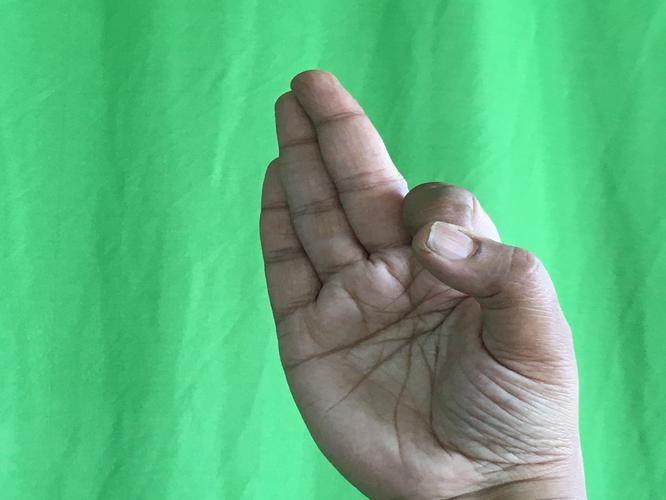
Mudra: Aralam
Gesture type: single_hand